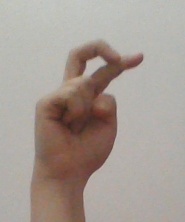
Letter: zay